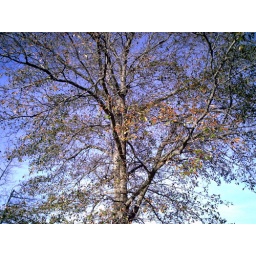
A tree and the sky above and seemingly around it, neverending.